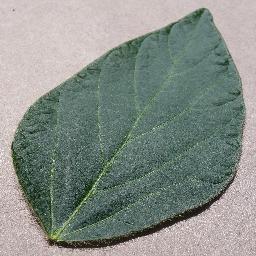
Label: Soybean___healthy